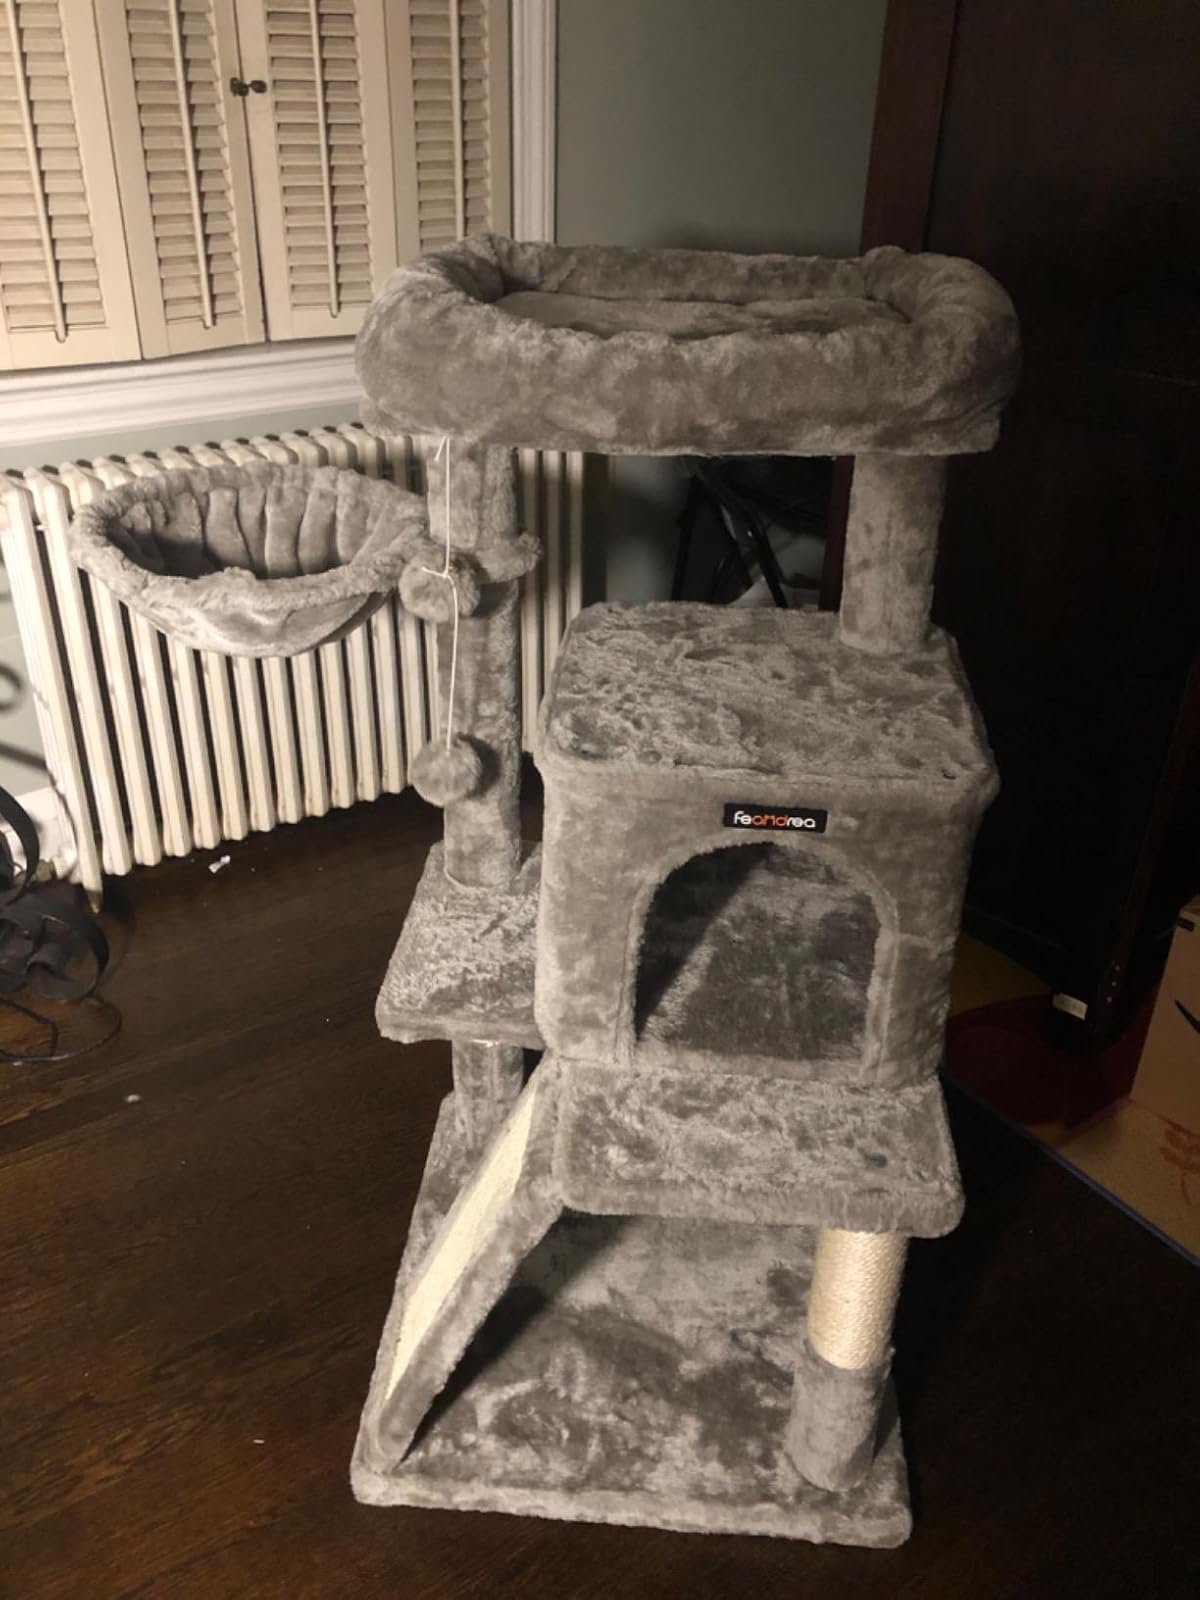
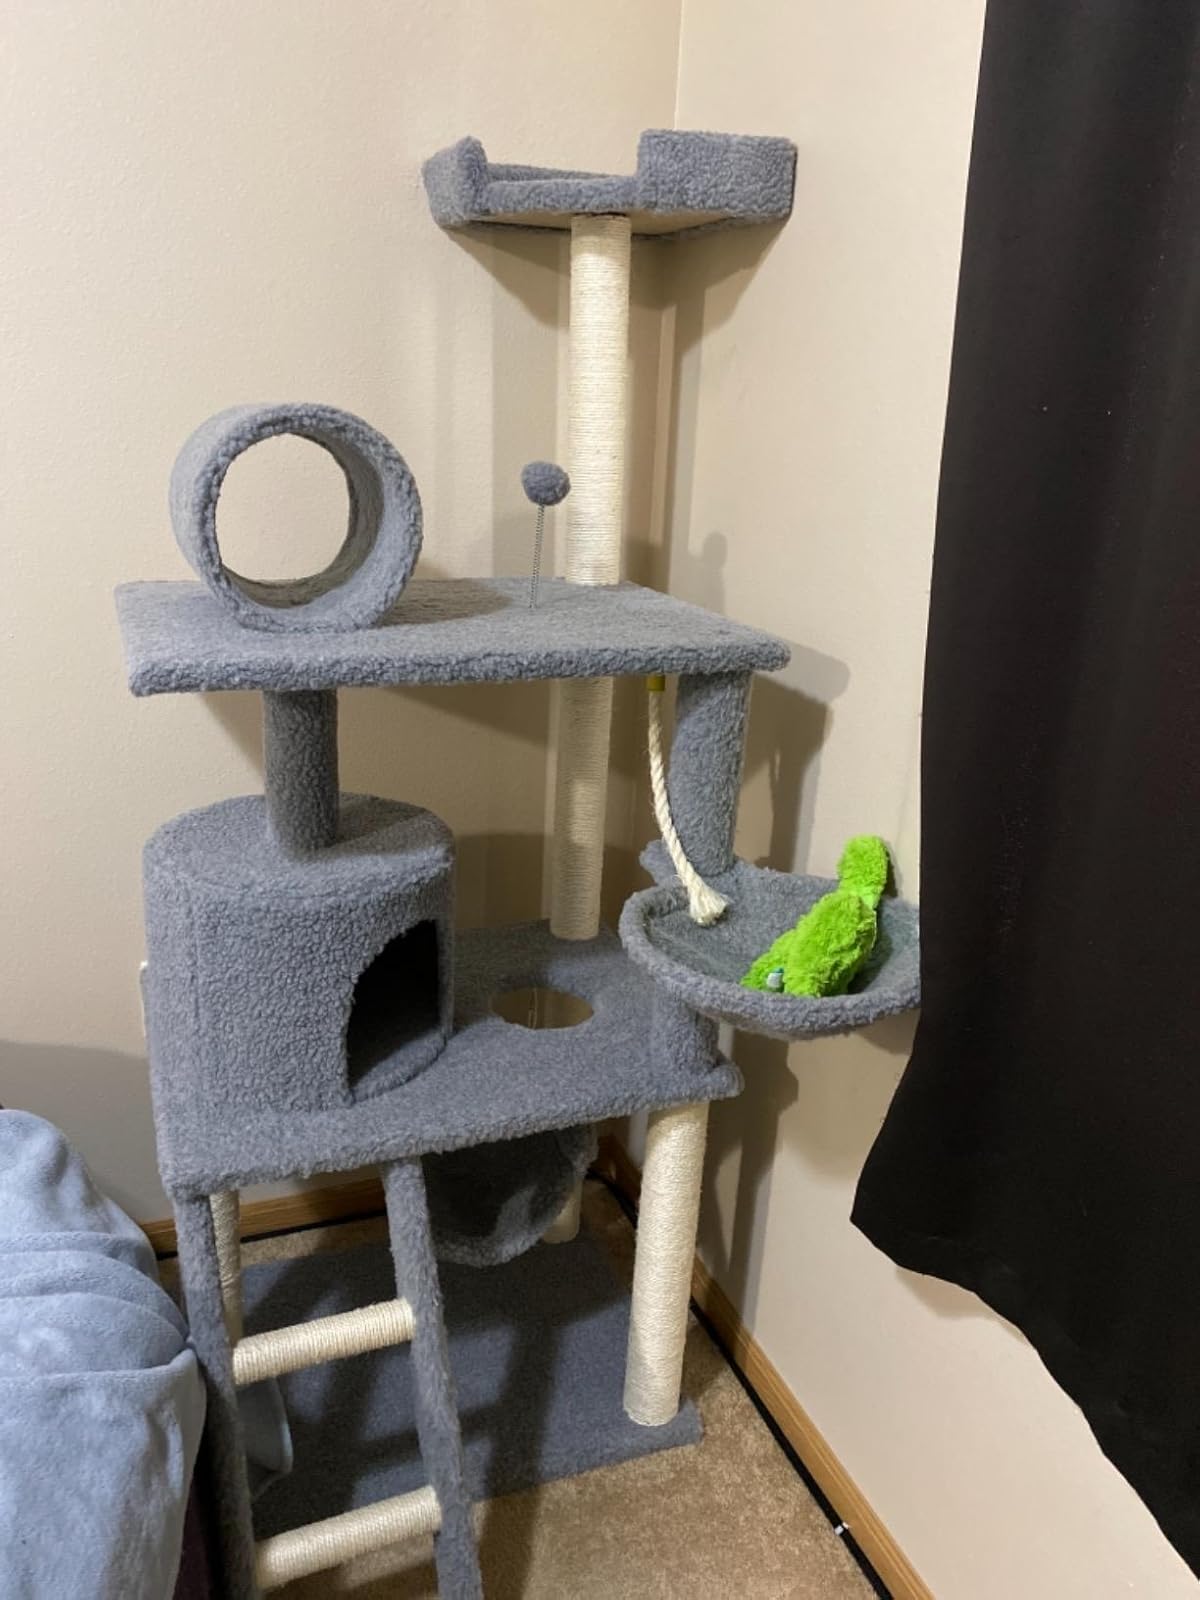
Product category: items_cat tree
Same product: no